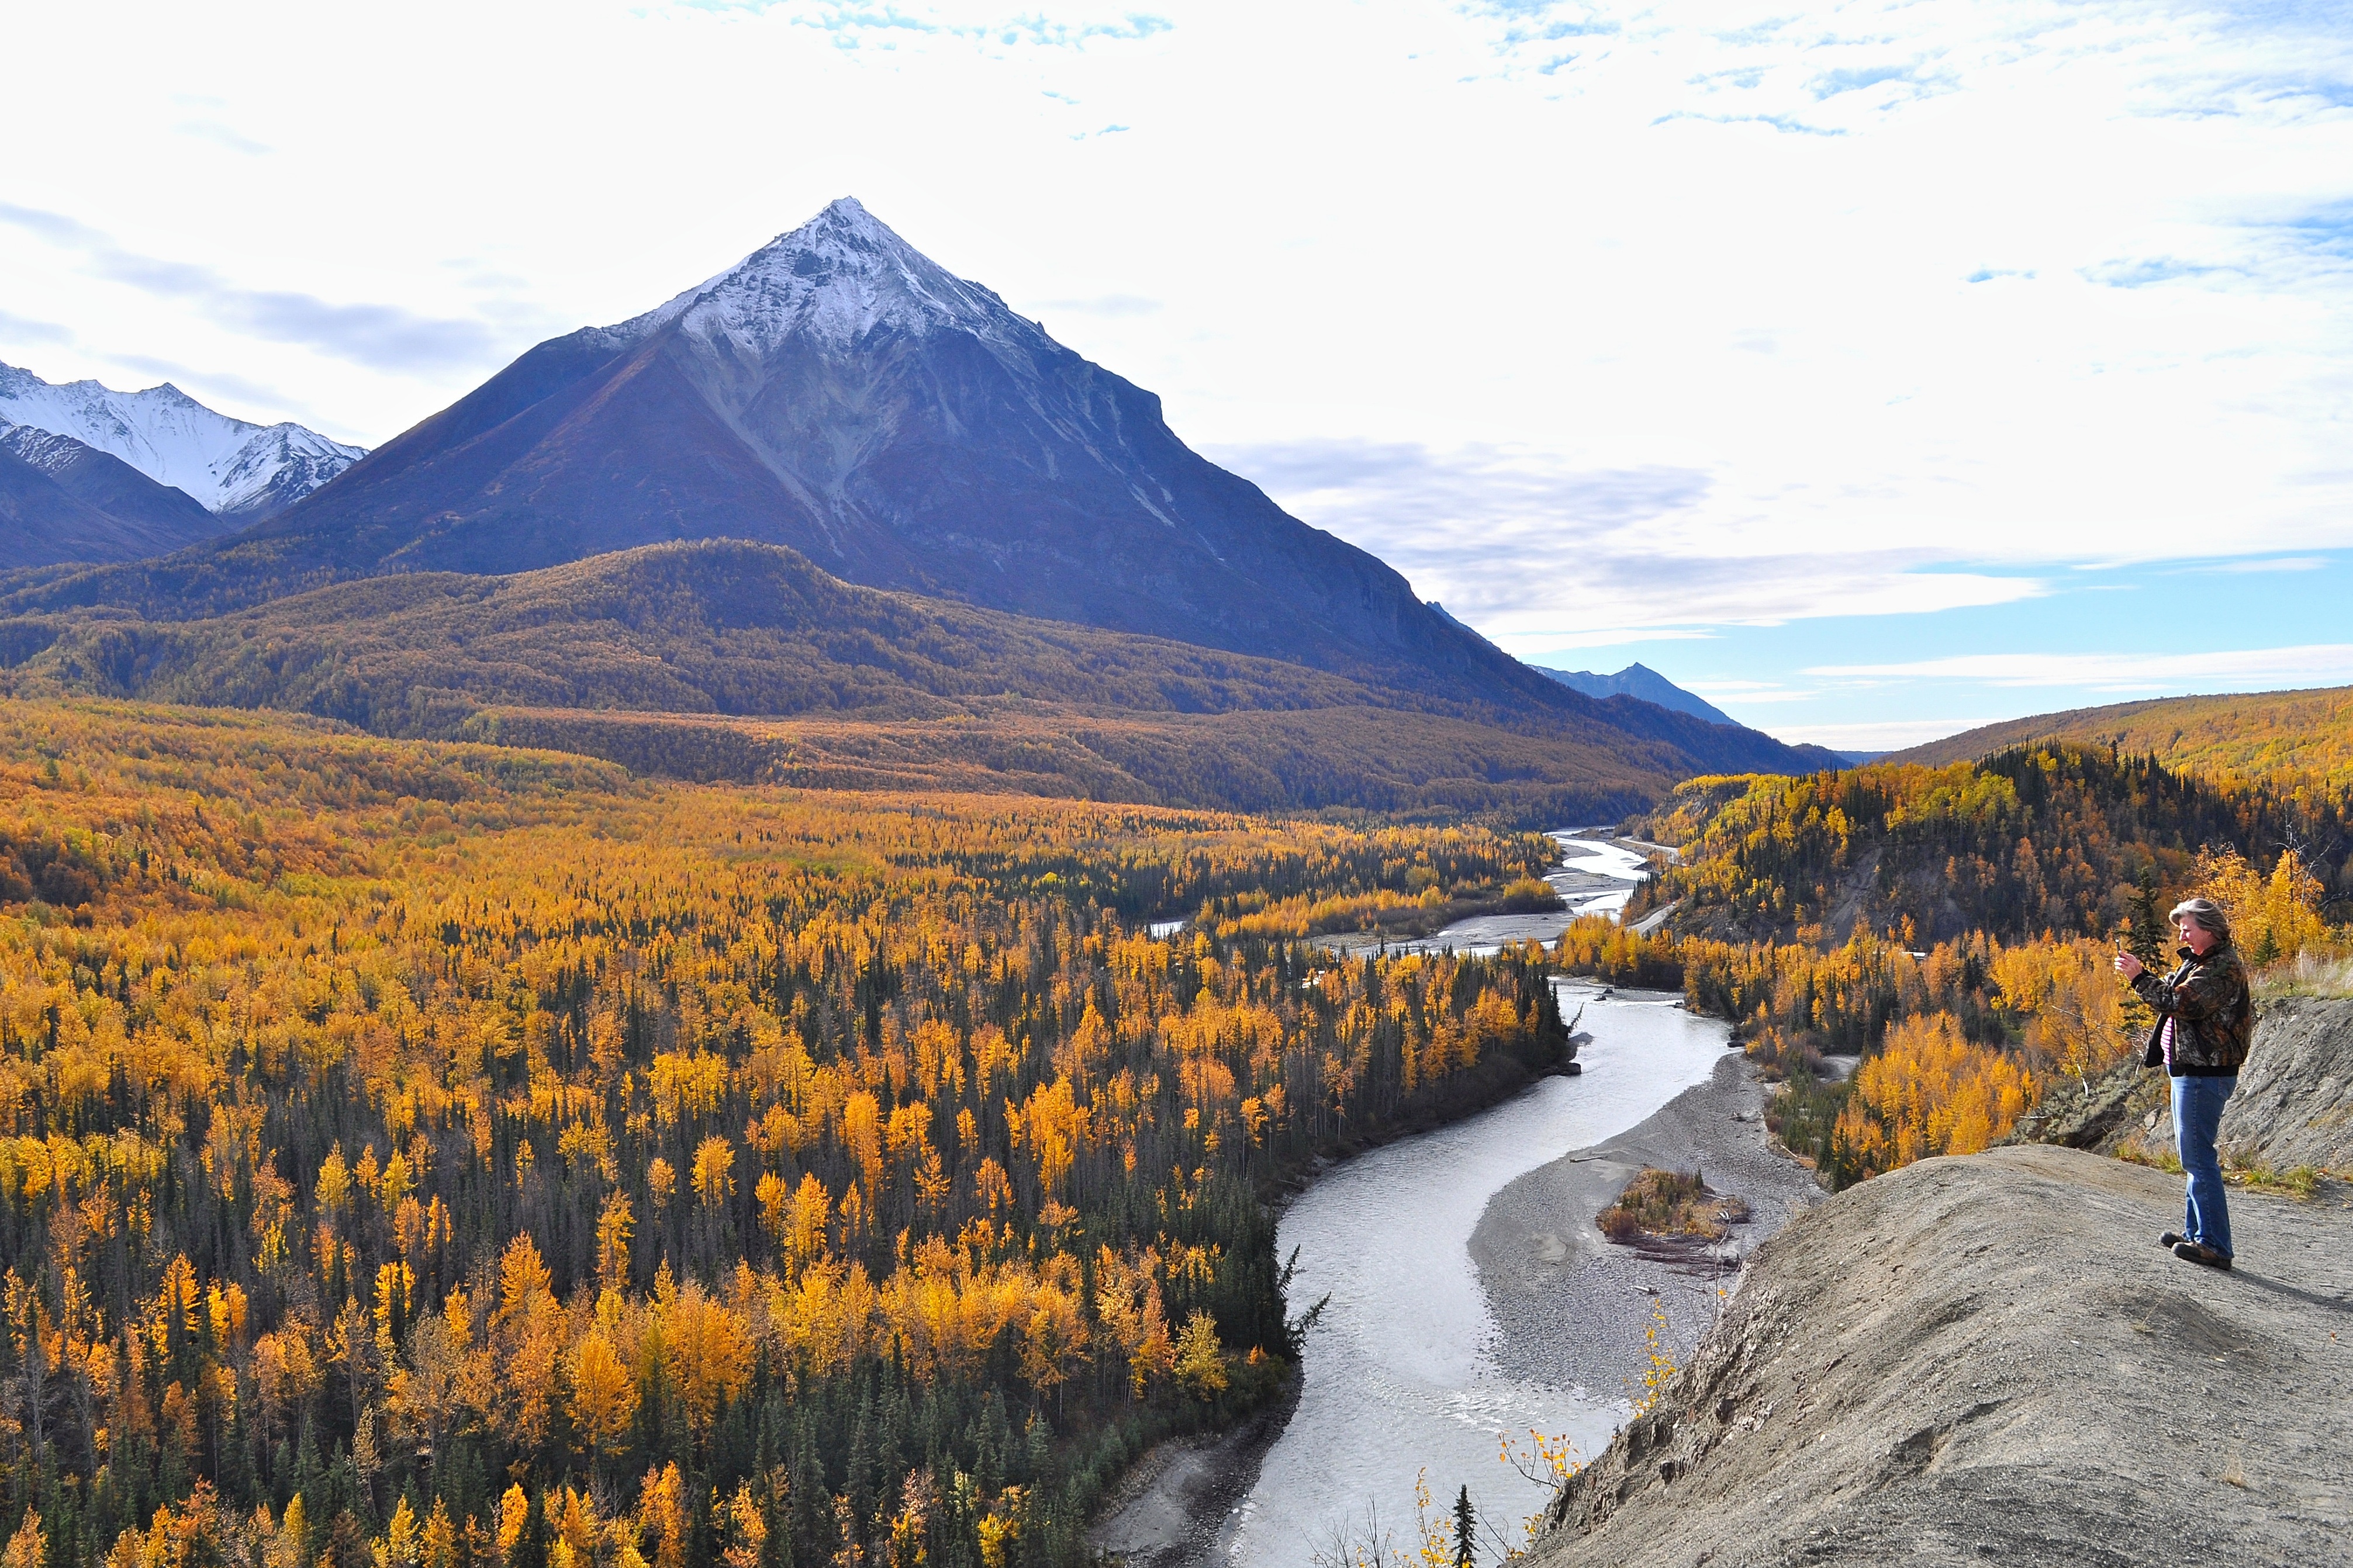
landscape, nature, outdoor, wilderness, walking, mountain, flower, lake, adventure, valley, mountain range, environment, scenic, color, natural, autumn, national park, ridge, trees, geology, mountains, plateau, fell, loch, ecosystem, tundra, landform, geographical feature, mountainous landforms